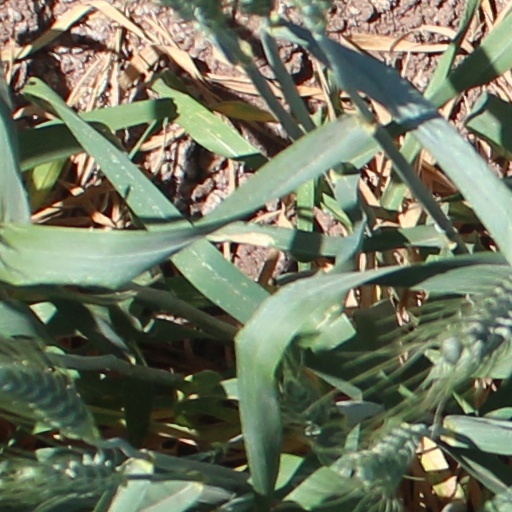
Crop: wheat